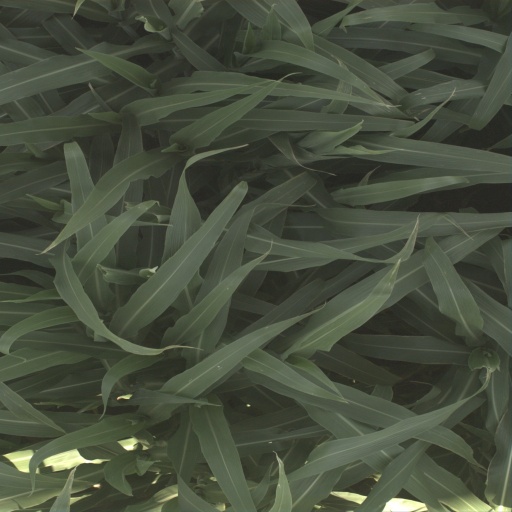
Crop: sorghum